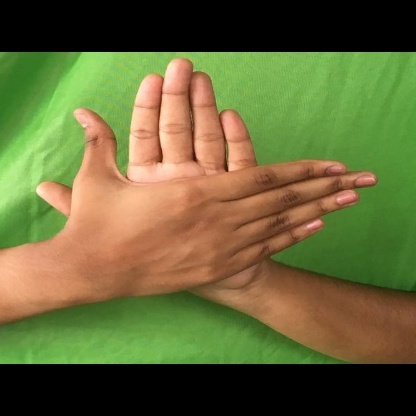
Mudra: Chakra